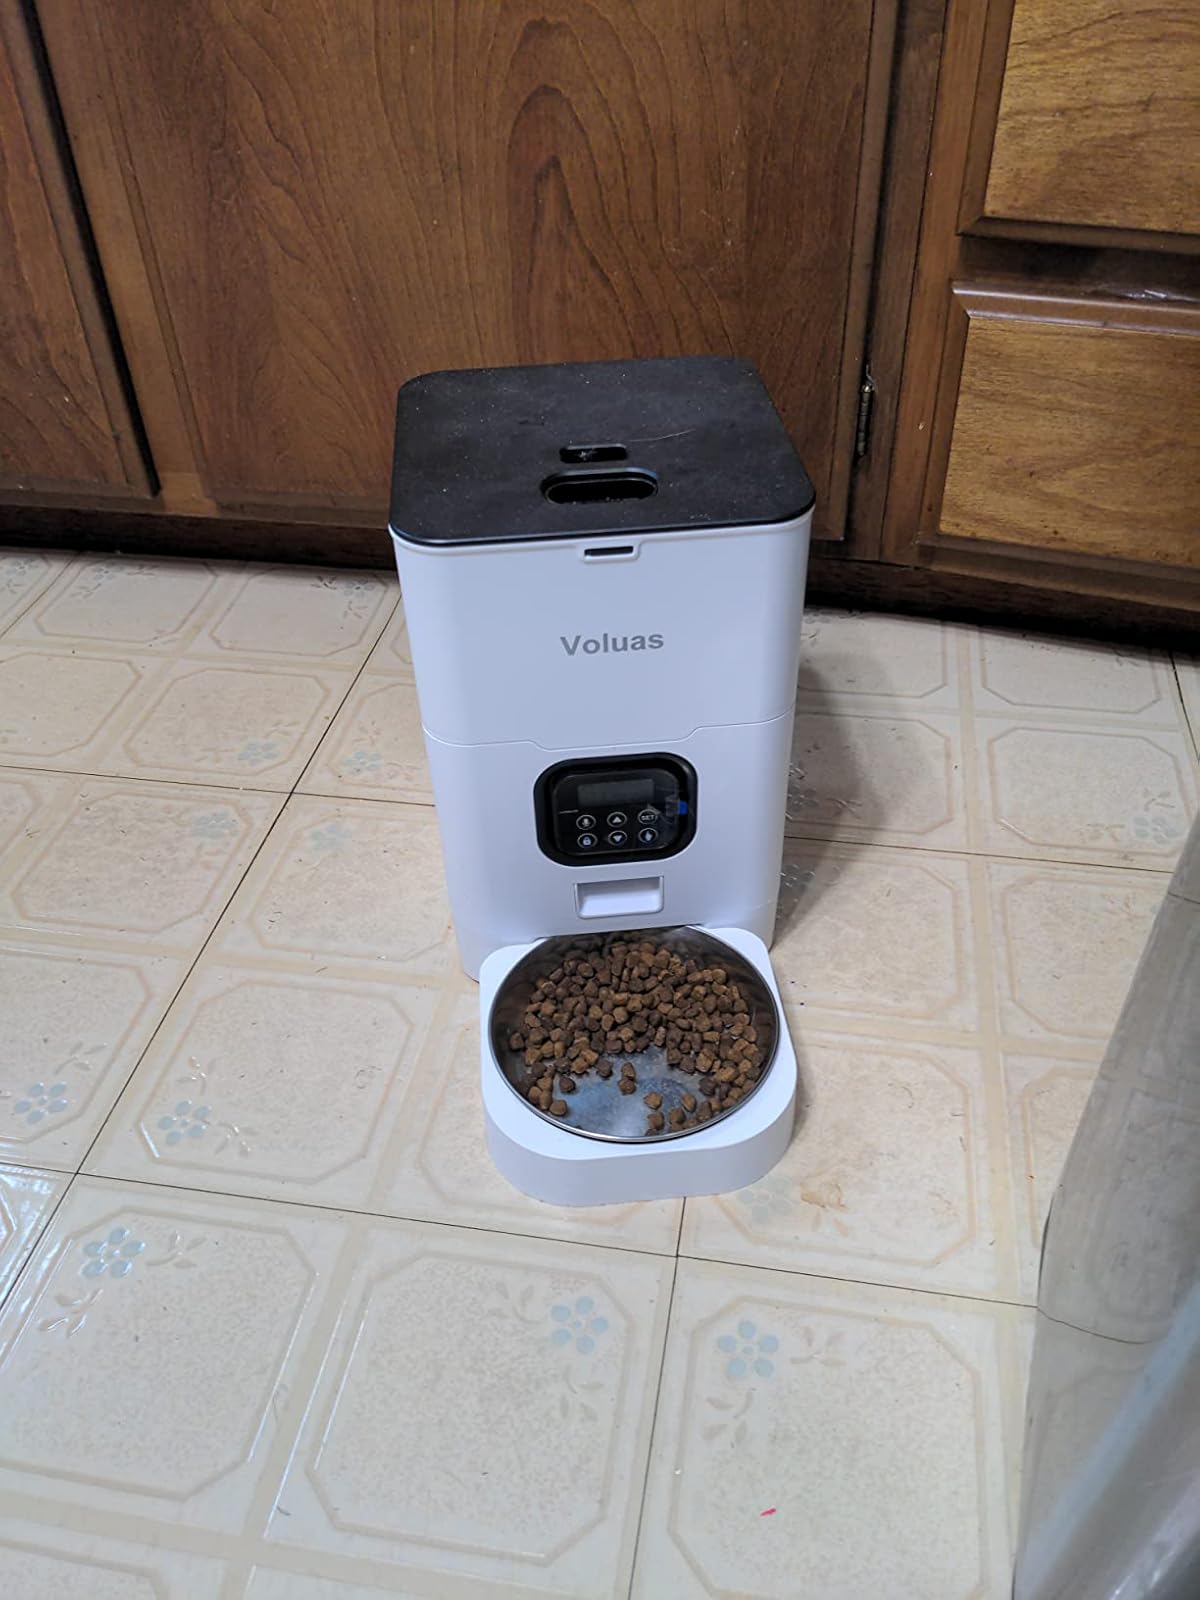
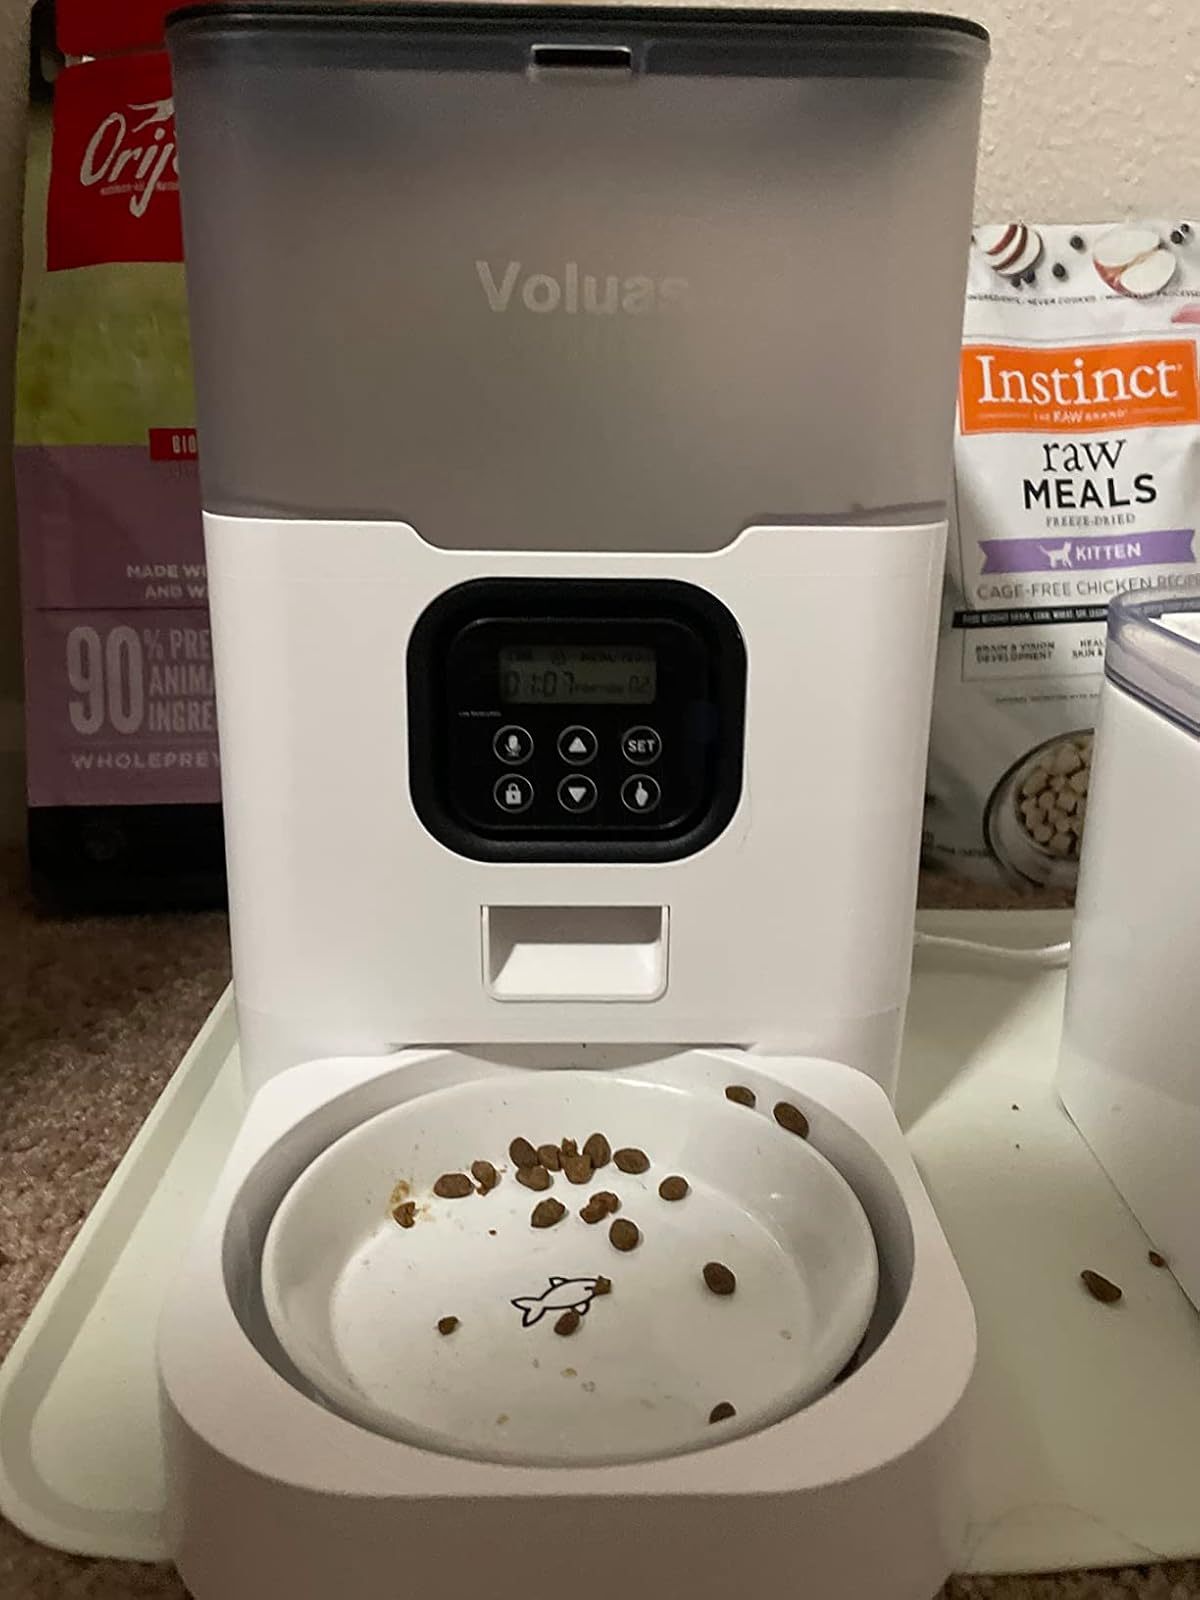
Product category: items_feeder
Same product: no